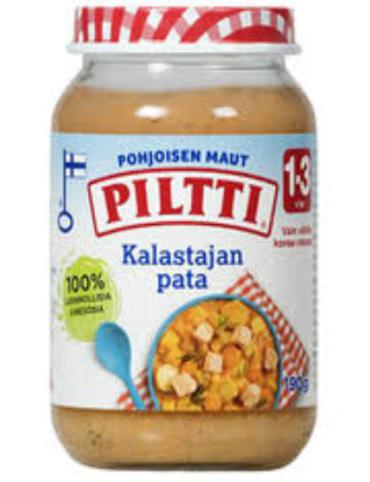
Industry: Food